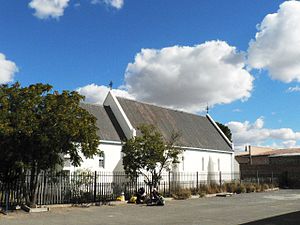
De Aar
De Aar er en by i Nord-Kapprovinsen i Sydafrika med omkring 42.000 indbyggere. Den blev grundlagt i 1903. Byen er det næstvigtigste jernbaneknudepunkt i landet, beliggende på jernbanelinjen mellem Cape Town og Kimberley og var af afgørende strategisk betydning for briterne under Den anden boerkrig.